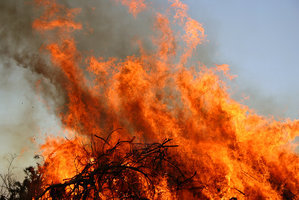
Ild
Sankthansbål
Begrebet ild betegner en form for oxidering med flammedannelse, hvor der opstår både lys og varme. Almindeligvis er der tale om afbrænding af brændsel indeholdende Carbon, og i processen afgives derudover CO₂ og CO